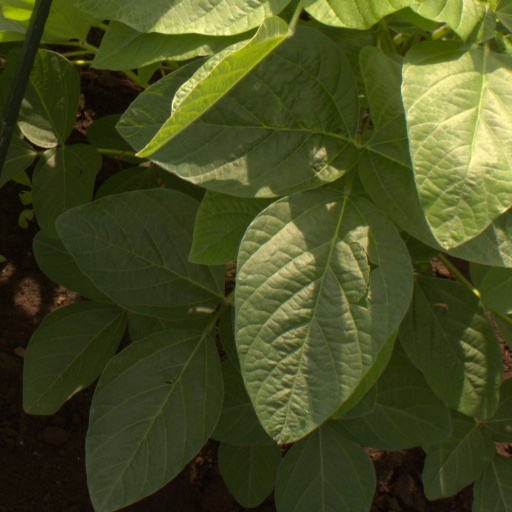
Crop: soybean